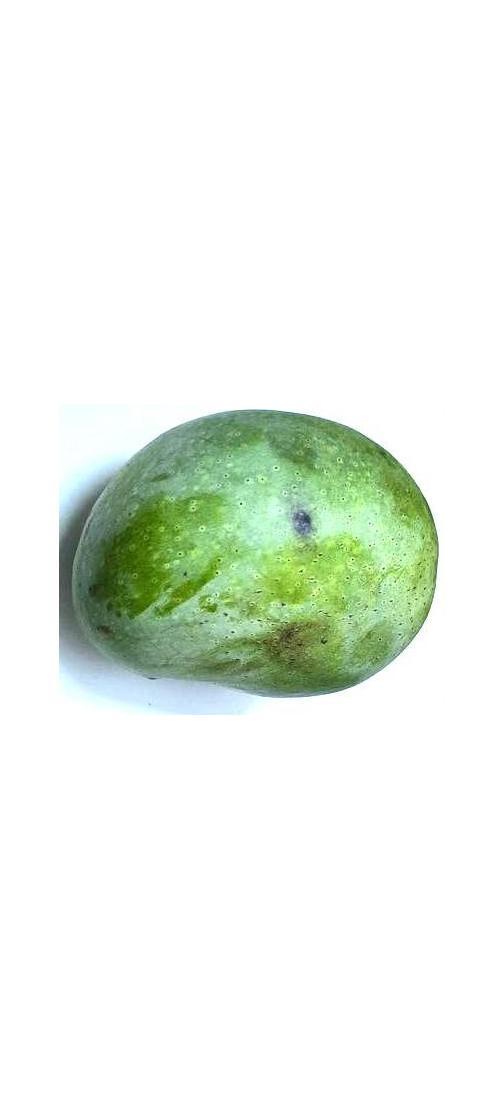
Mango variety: Fazli Classic